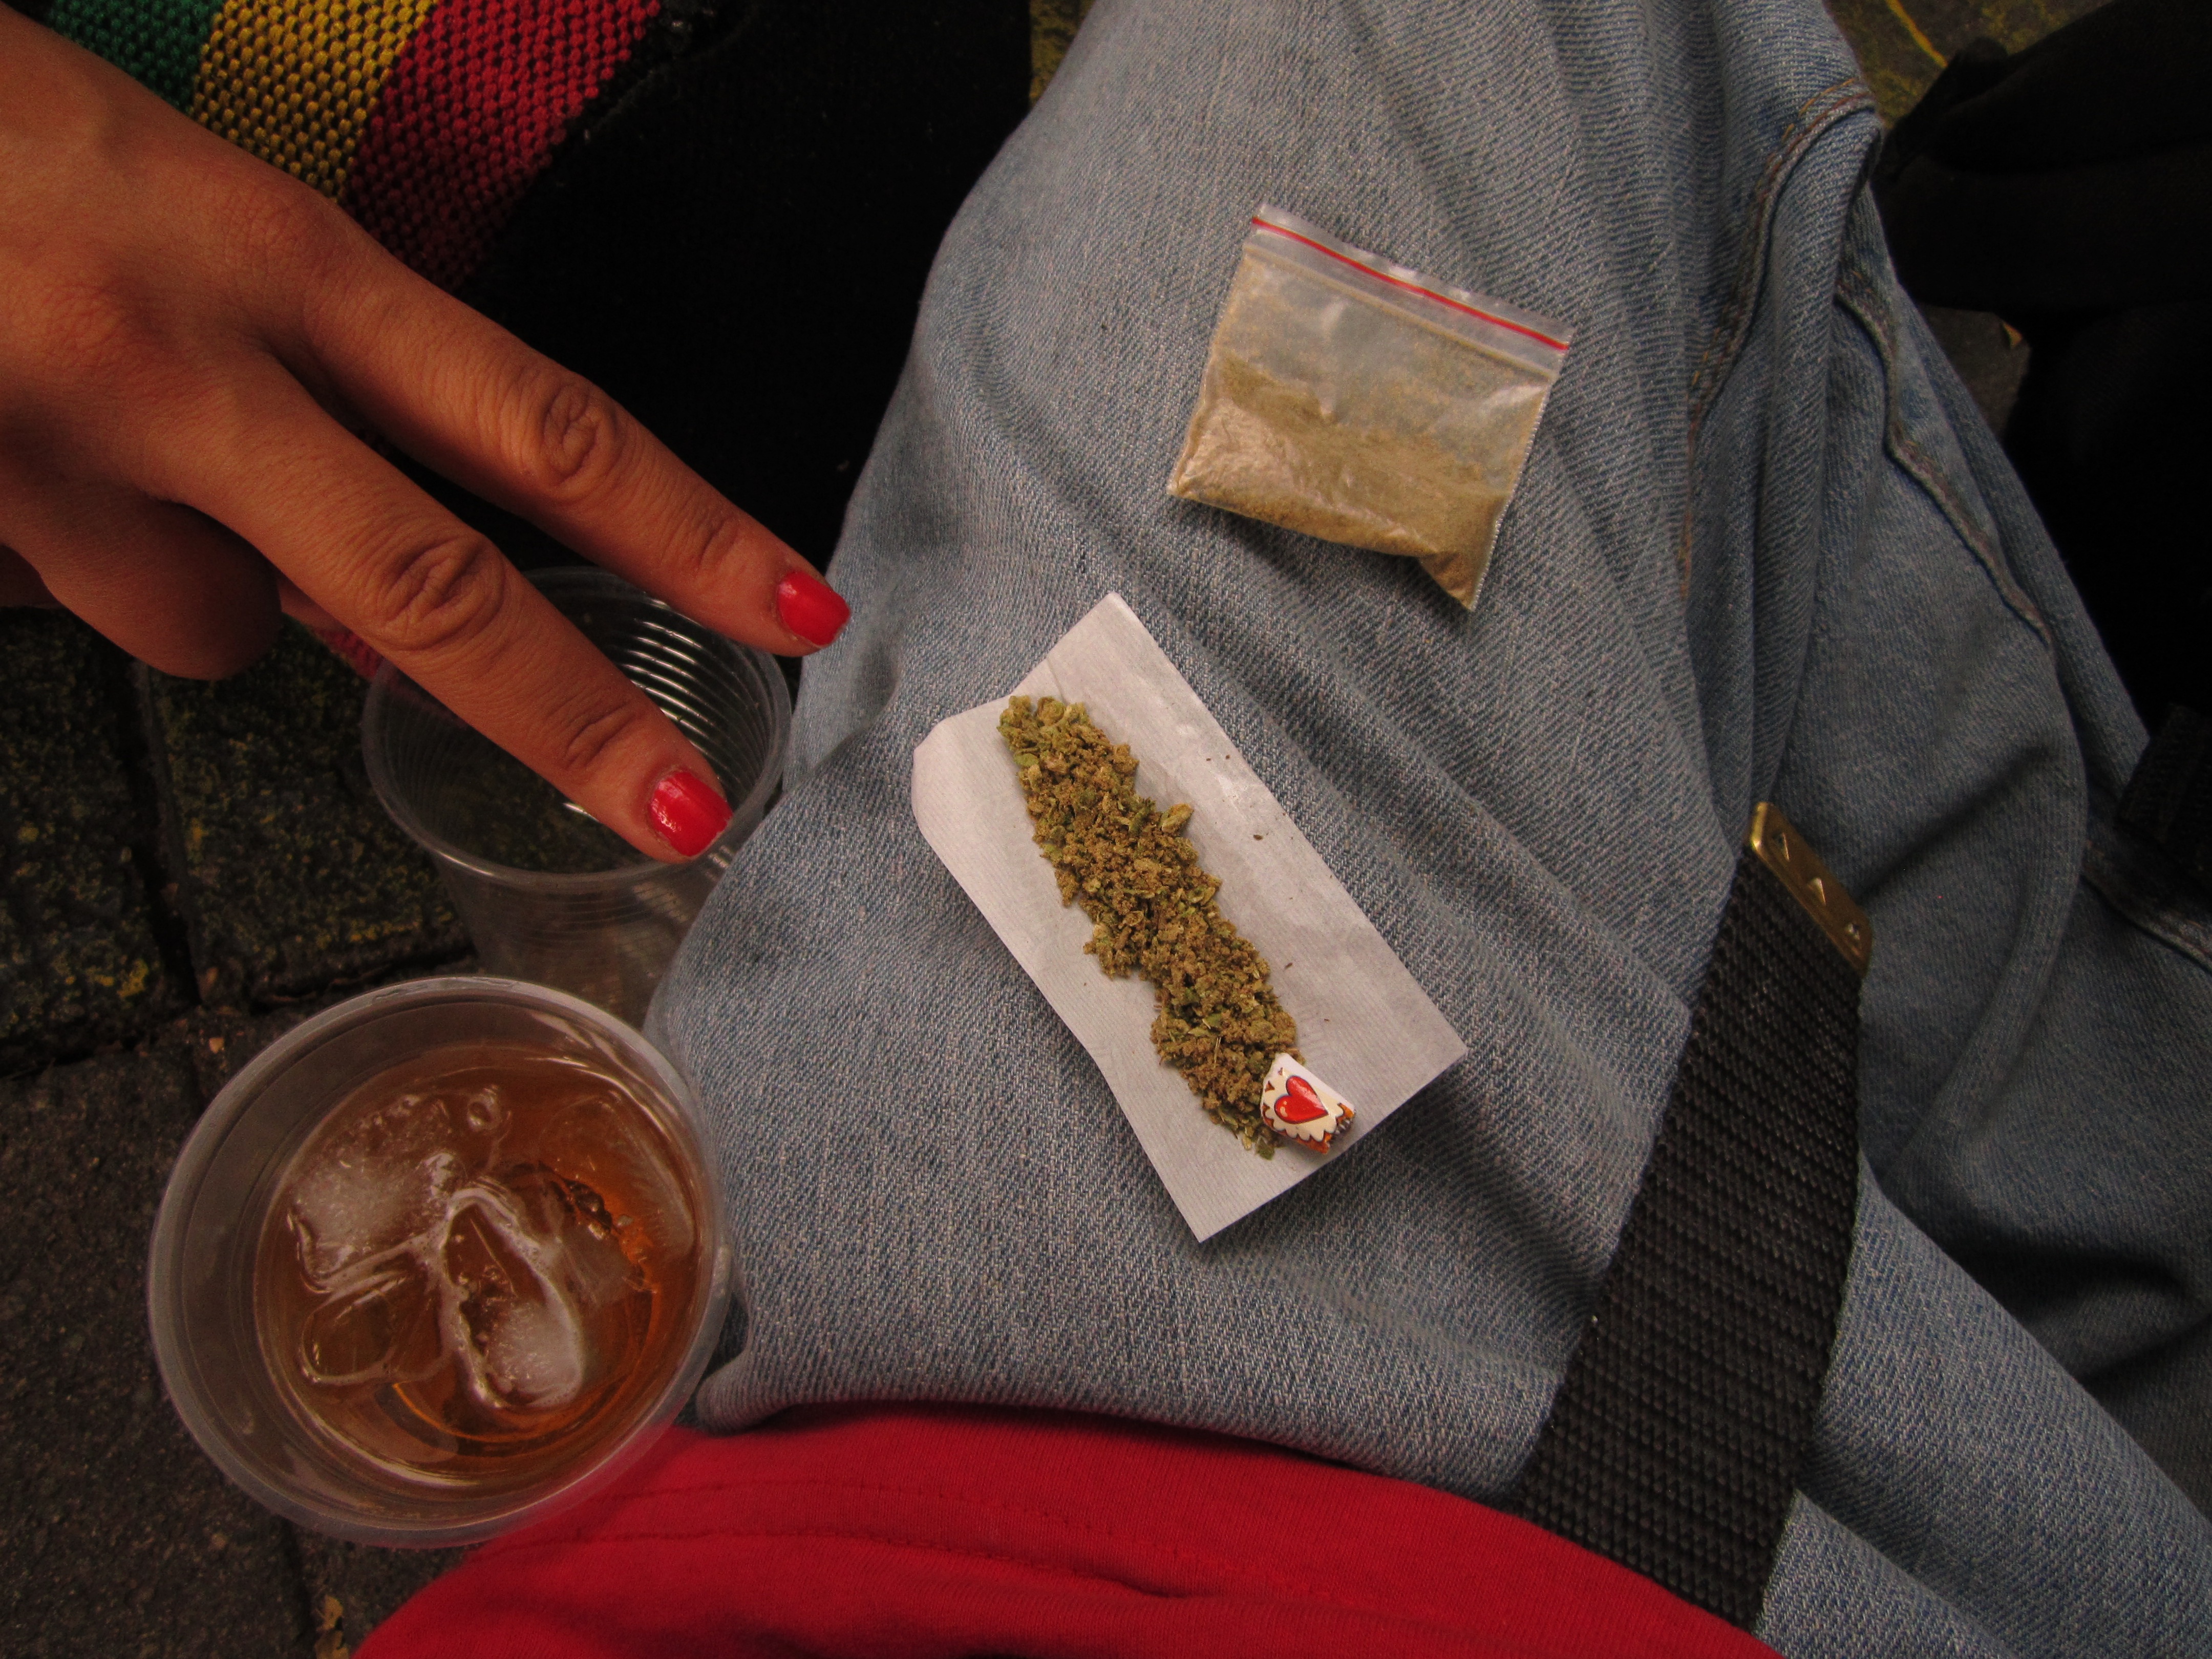
hand, love, red, mensaje, wishes, marijuana, sense